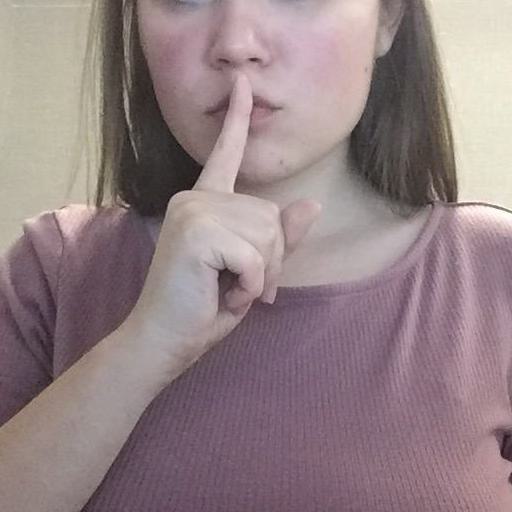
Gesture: mute